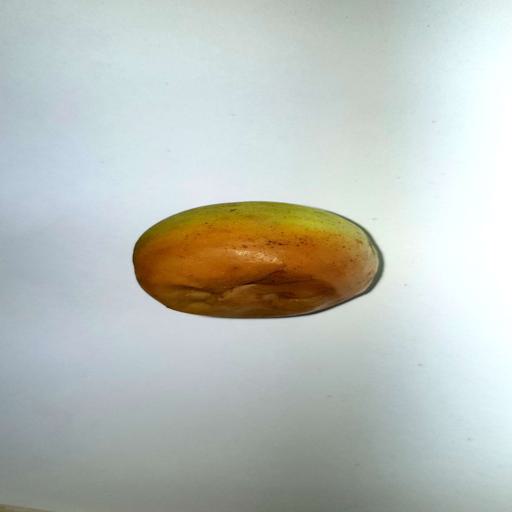
Label: bruised